Foxley Wood

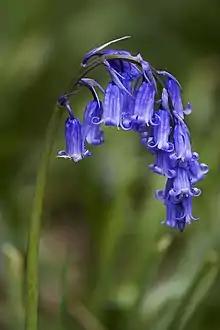
"Hyacinthoides non-scripta" (common bluebell)

The woodland is rich in flora with over 250 species recorded. These include herb paris, early purple orchid, lily of the valley, common bluebell, dog's mercury, purple hairstreak, meadowsweet, water avens, fleabane (common name for flowering plants in family Asteraceae) and meadow brown. Bluebells are among the main attractions for visitors in spring.